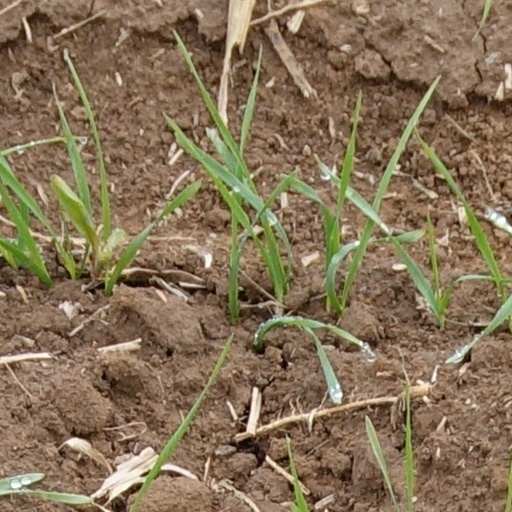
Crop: wheat